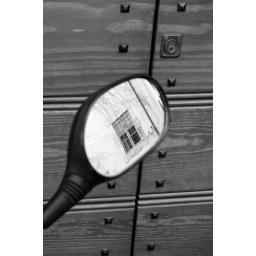
Limone door and window detail reflected in moped mirror